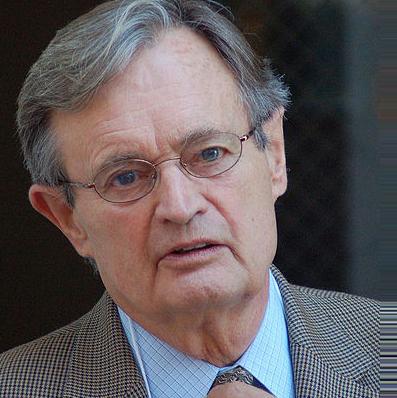
Age: 78